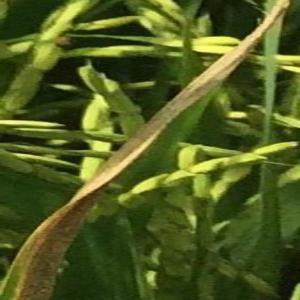
Disease: Bacterialblight